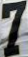
Number: 7